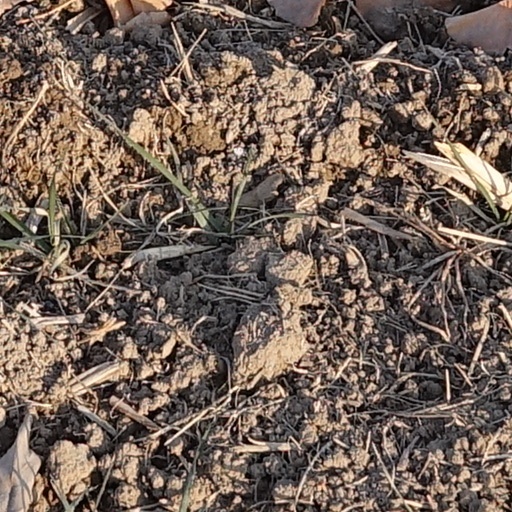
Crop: wheat